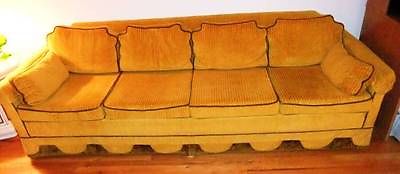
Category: sofa